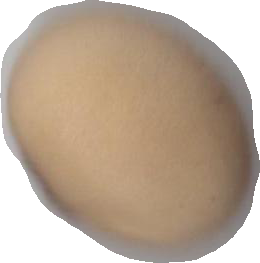
Variety: Anjasmoro